Dale Arden

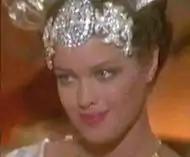
Melody Anderson as Dale Arden in the 1980 film "Flash Gordon".

Dale Arden is a fictional character, the fellow adventurer and love interest of Flash Gordon and a prototypic heroine for later female characters, including Princess Leia and Padmé Amidala in "Star Wars". Flash, Dale and Dr. Hans Zarkov fight together against Ming the Merciless.